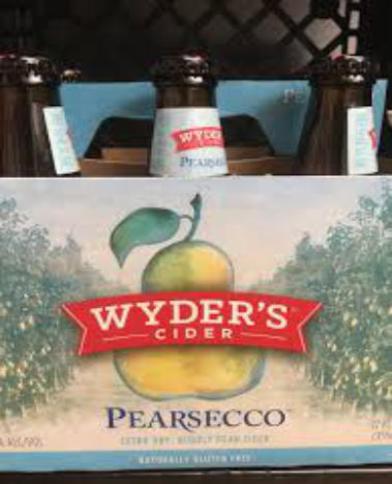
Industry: Food